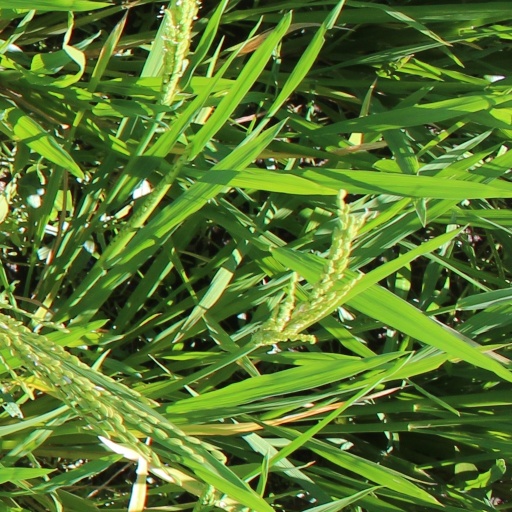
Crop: rice